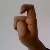
The image shows a hand gesture representing the letter 'X' in Indian Sign Language.